Nexter Narwhal

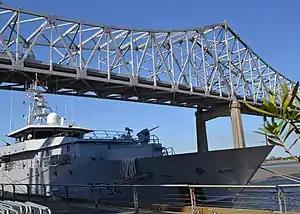
Narwhal 20B on the patrol boat "Résolue".

Narwhal constitutes the main armament of the three "Confiance"-class patrol boats, commissioned from 2016. "Confiance" was the first French patrol boat to mount the system. The fire control system of Narwhal is designed to guarantee that warning shots land safely off-target.